Protein function prediction

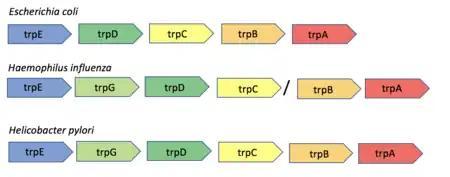
A conserved operon in three bacterial genomes (here: genes involved in Tryptophan biosynthesis). The conserved order suggests that these genes act together.

Operons are clusters of genes that are transcribed together. Based on co-transcription data but also based on the fact that the order of genes in operons is often conserved across many bacteria, indicates that they act together.